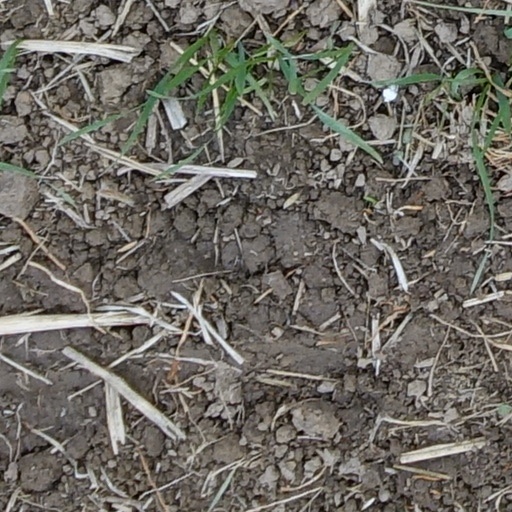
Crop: wheat